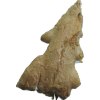
Label: ginger